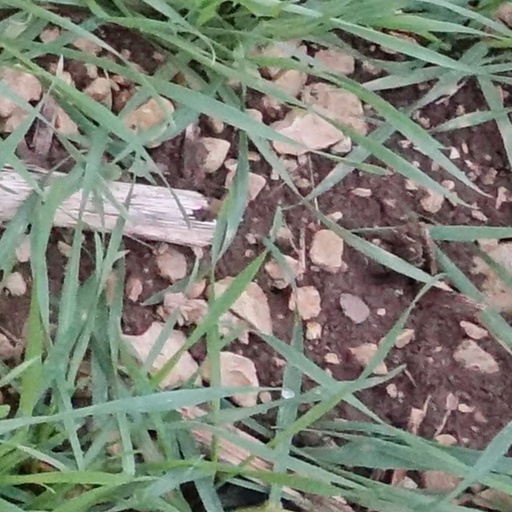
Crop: wheat